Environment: real
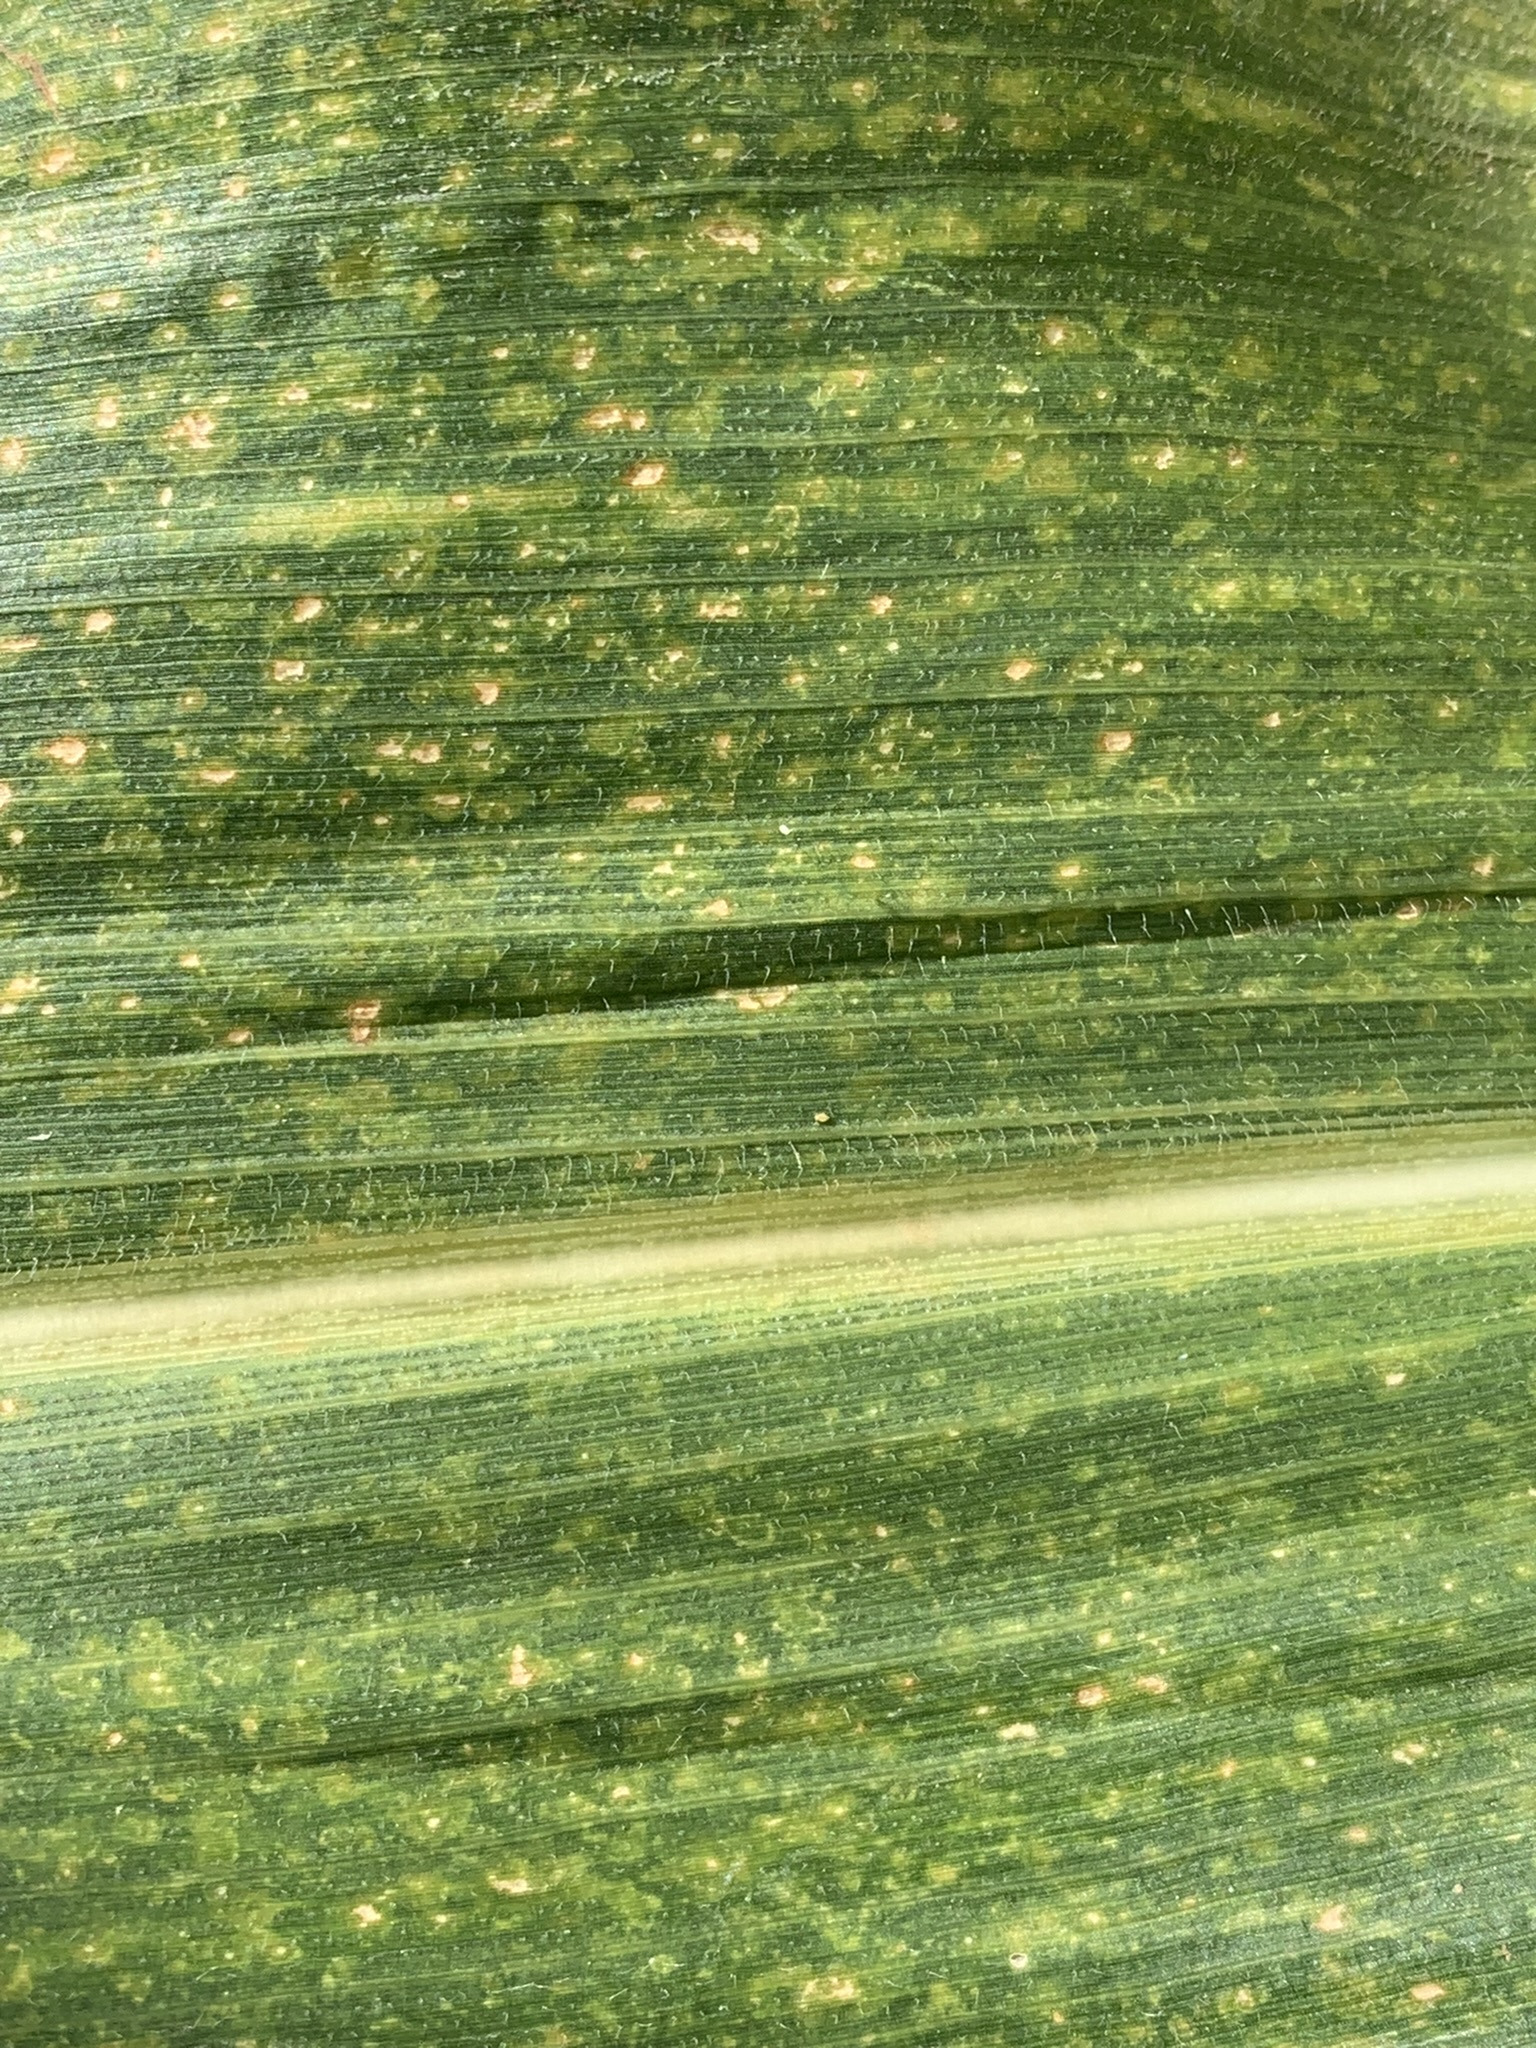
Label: lethal_necrosis